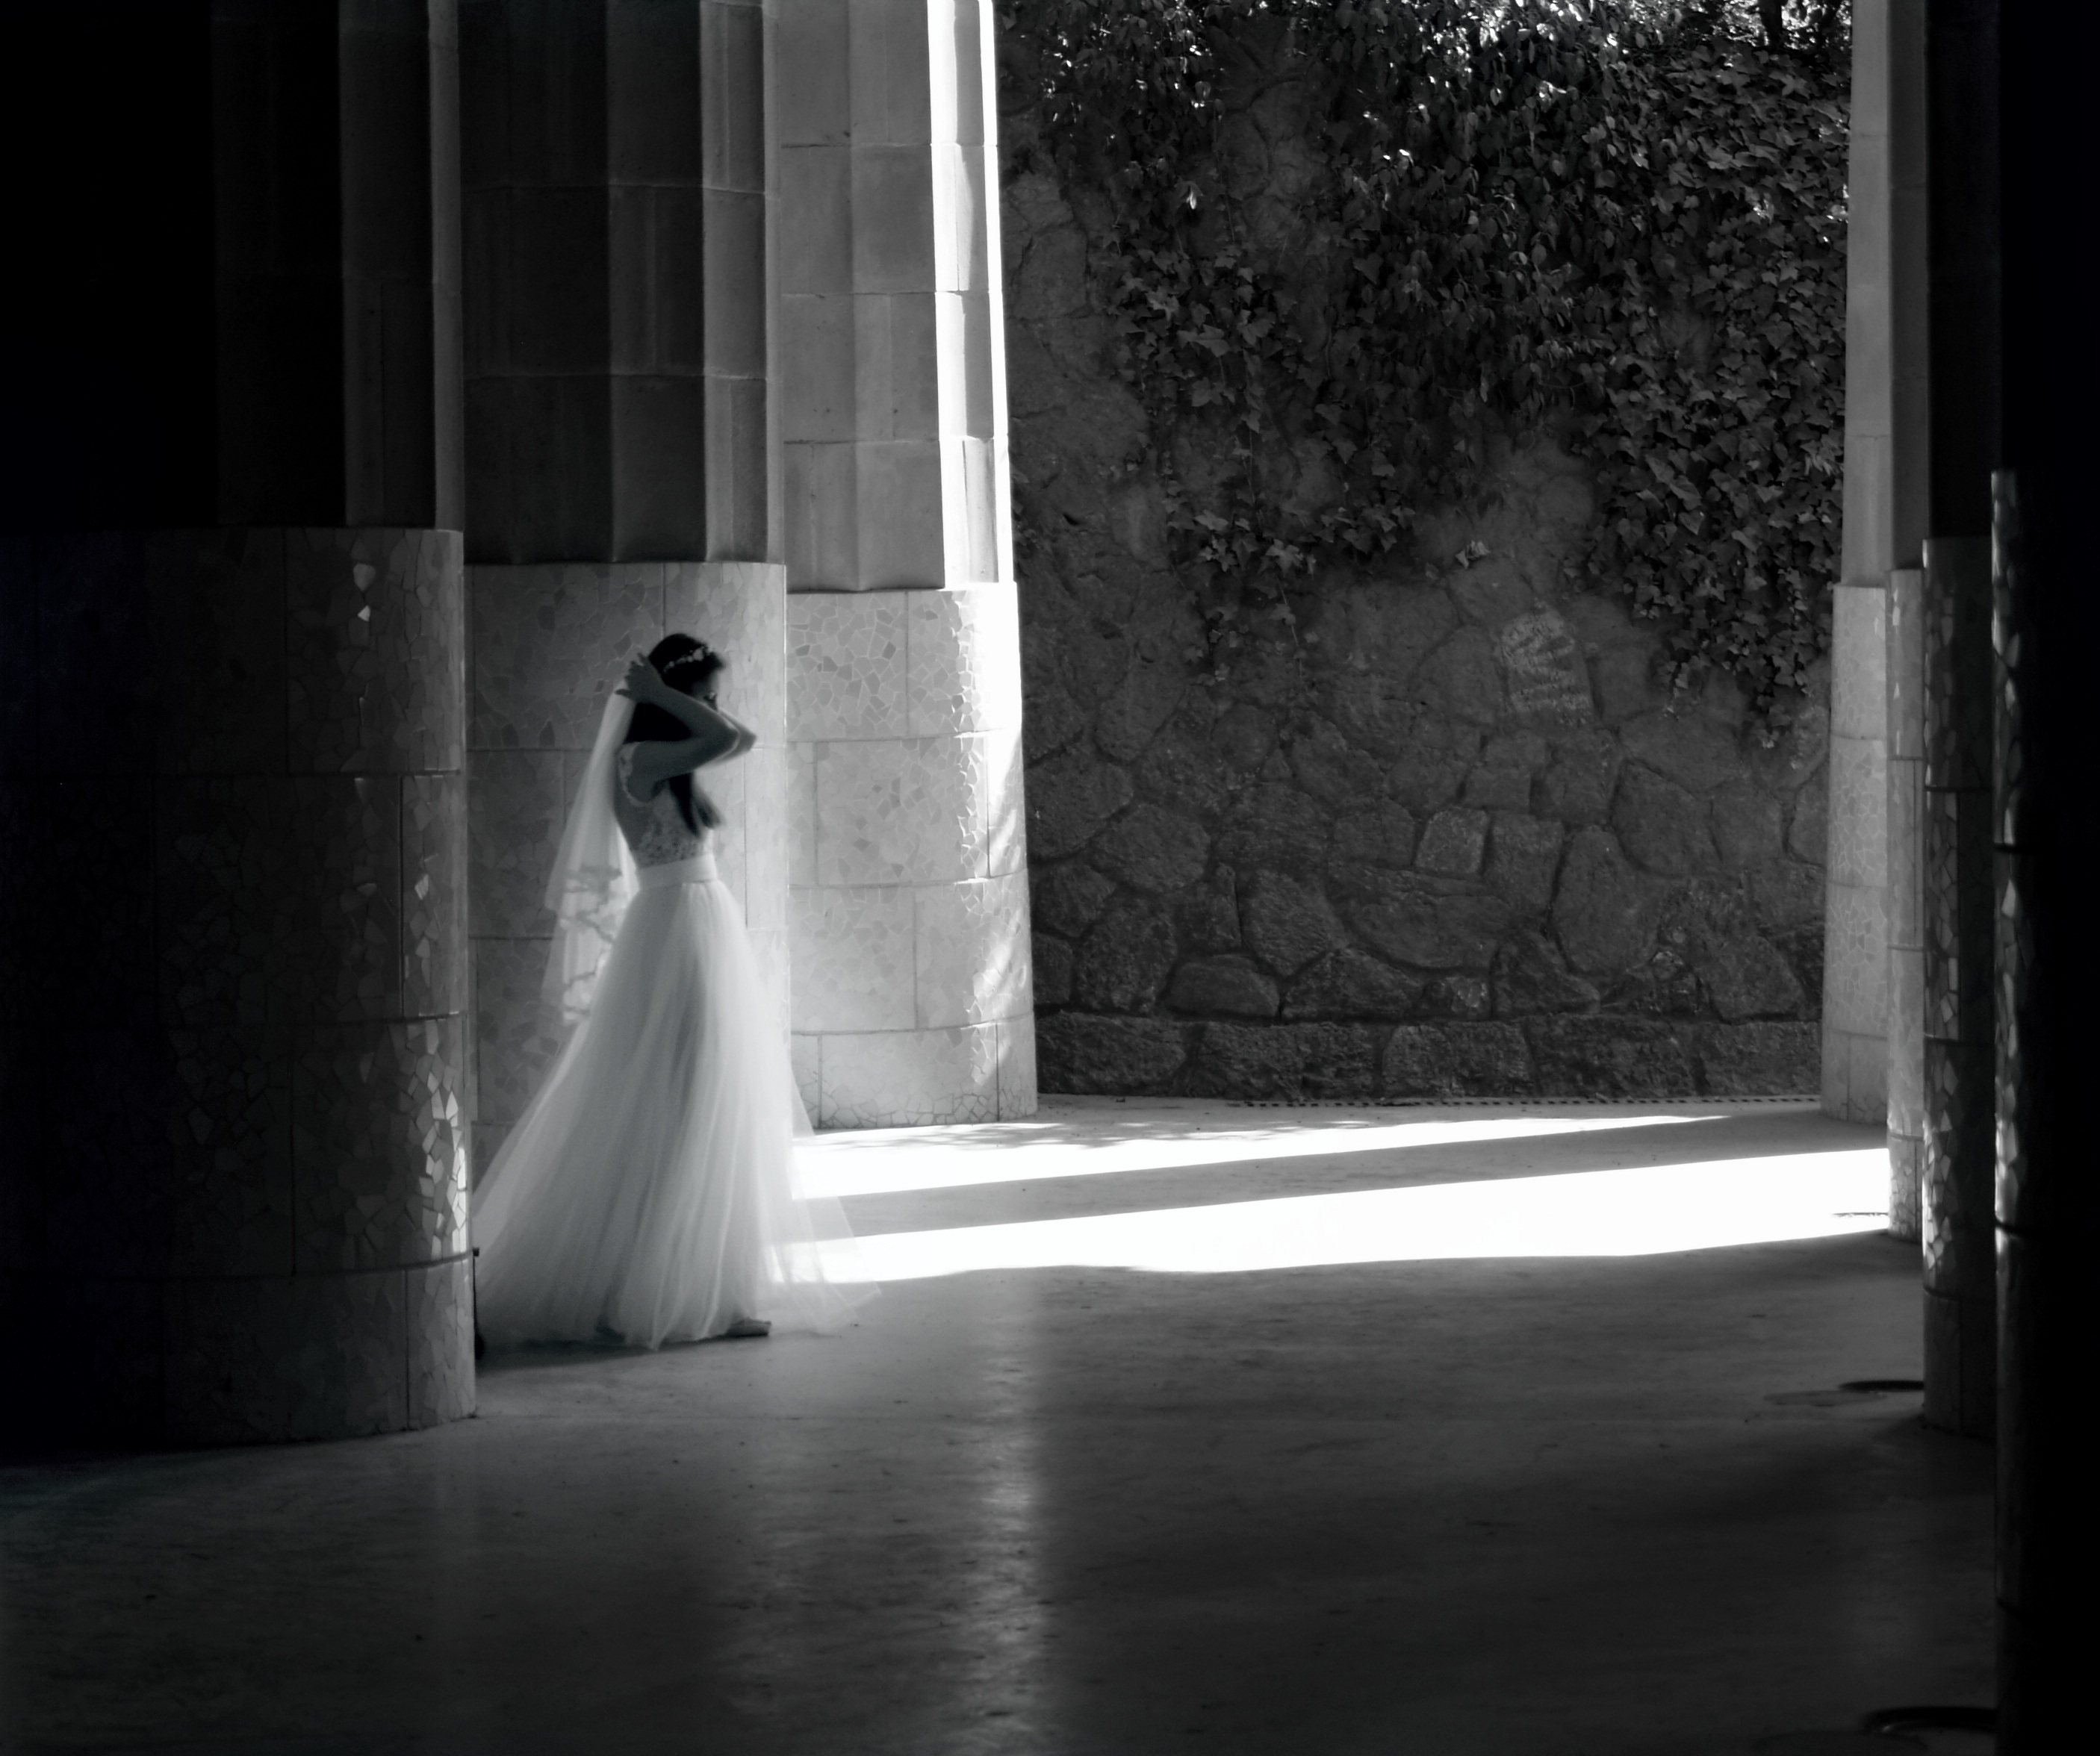
light, black and white, girl, woman, white, photography, love, young, column, shadow, romantic, darkness, fashion, black, monochrome, wedding, bride, marriage, barcelona, spain, dress, photograph, image, bridal, guell park, monochrome photography, film noir